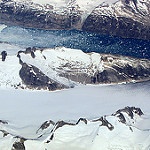
Scene: Outdoor